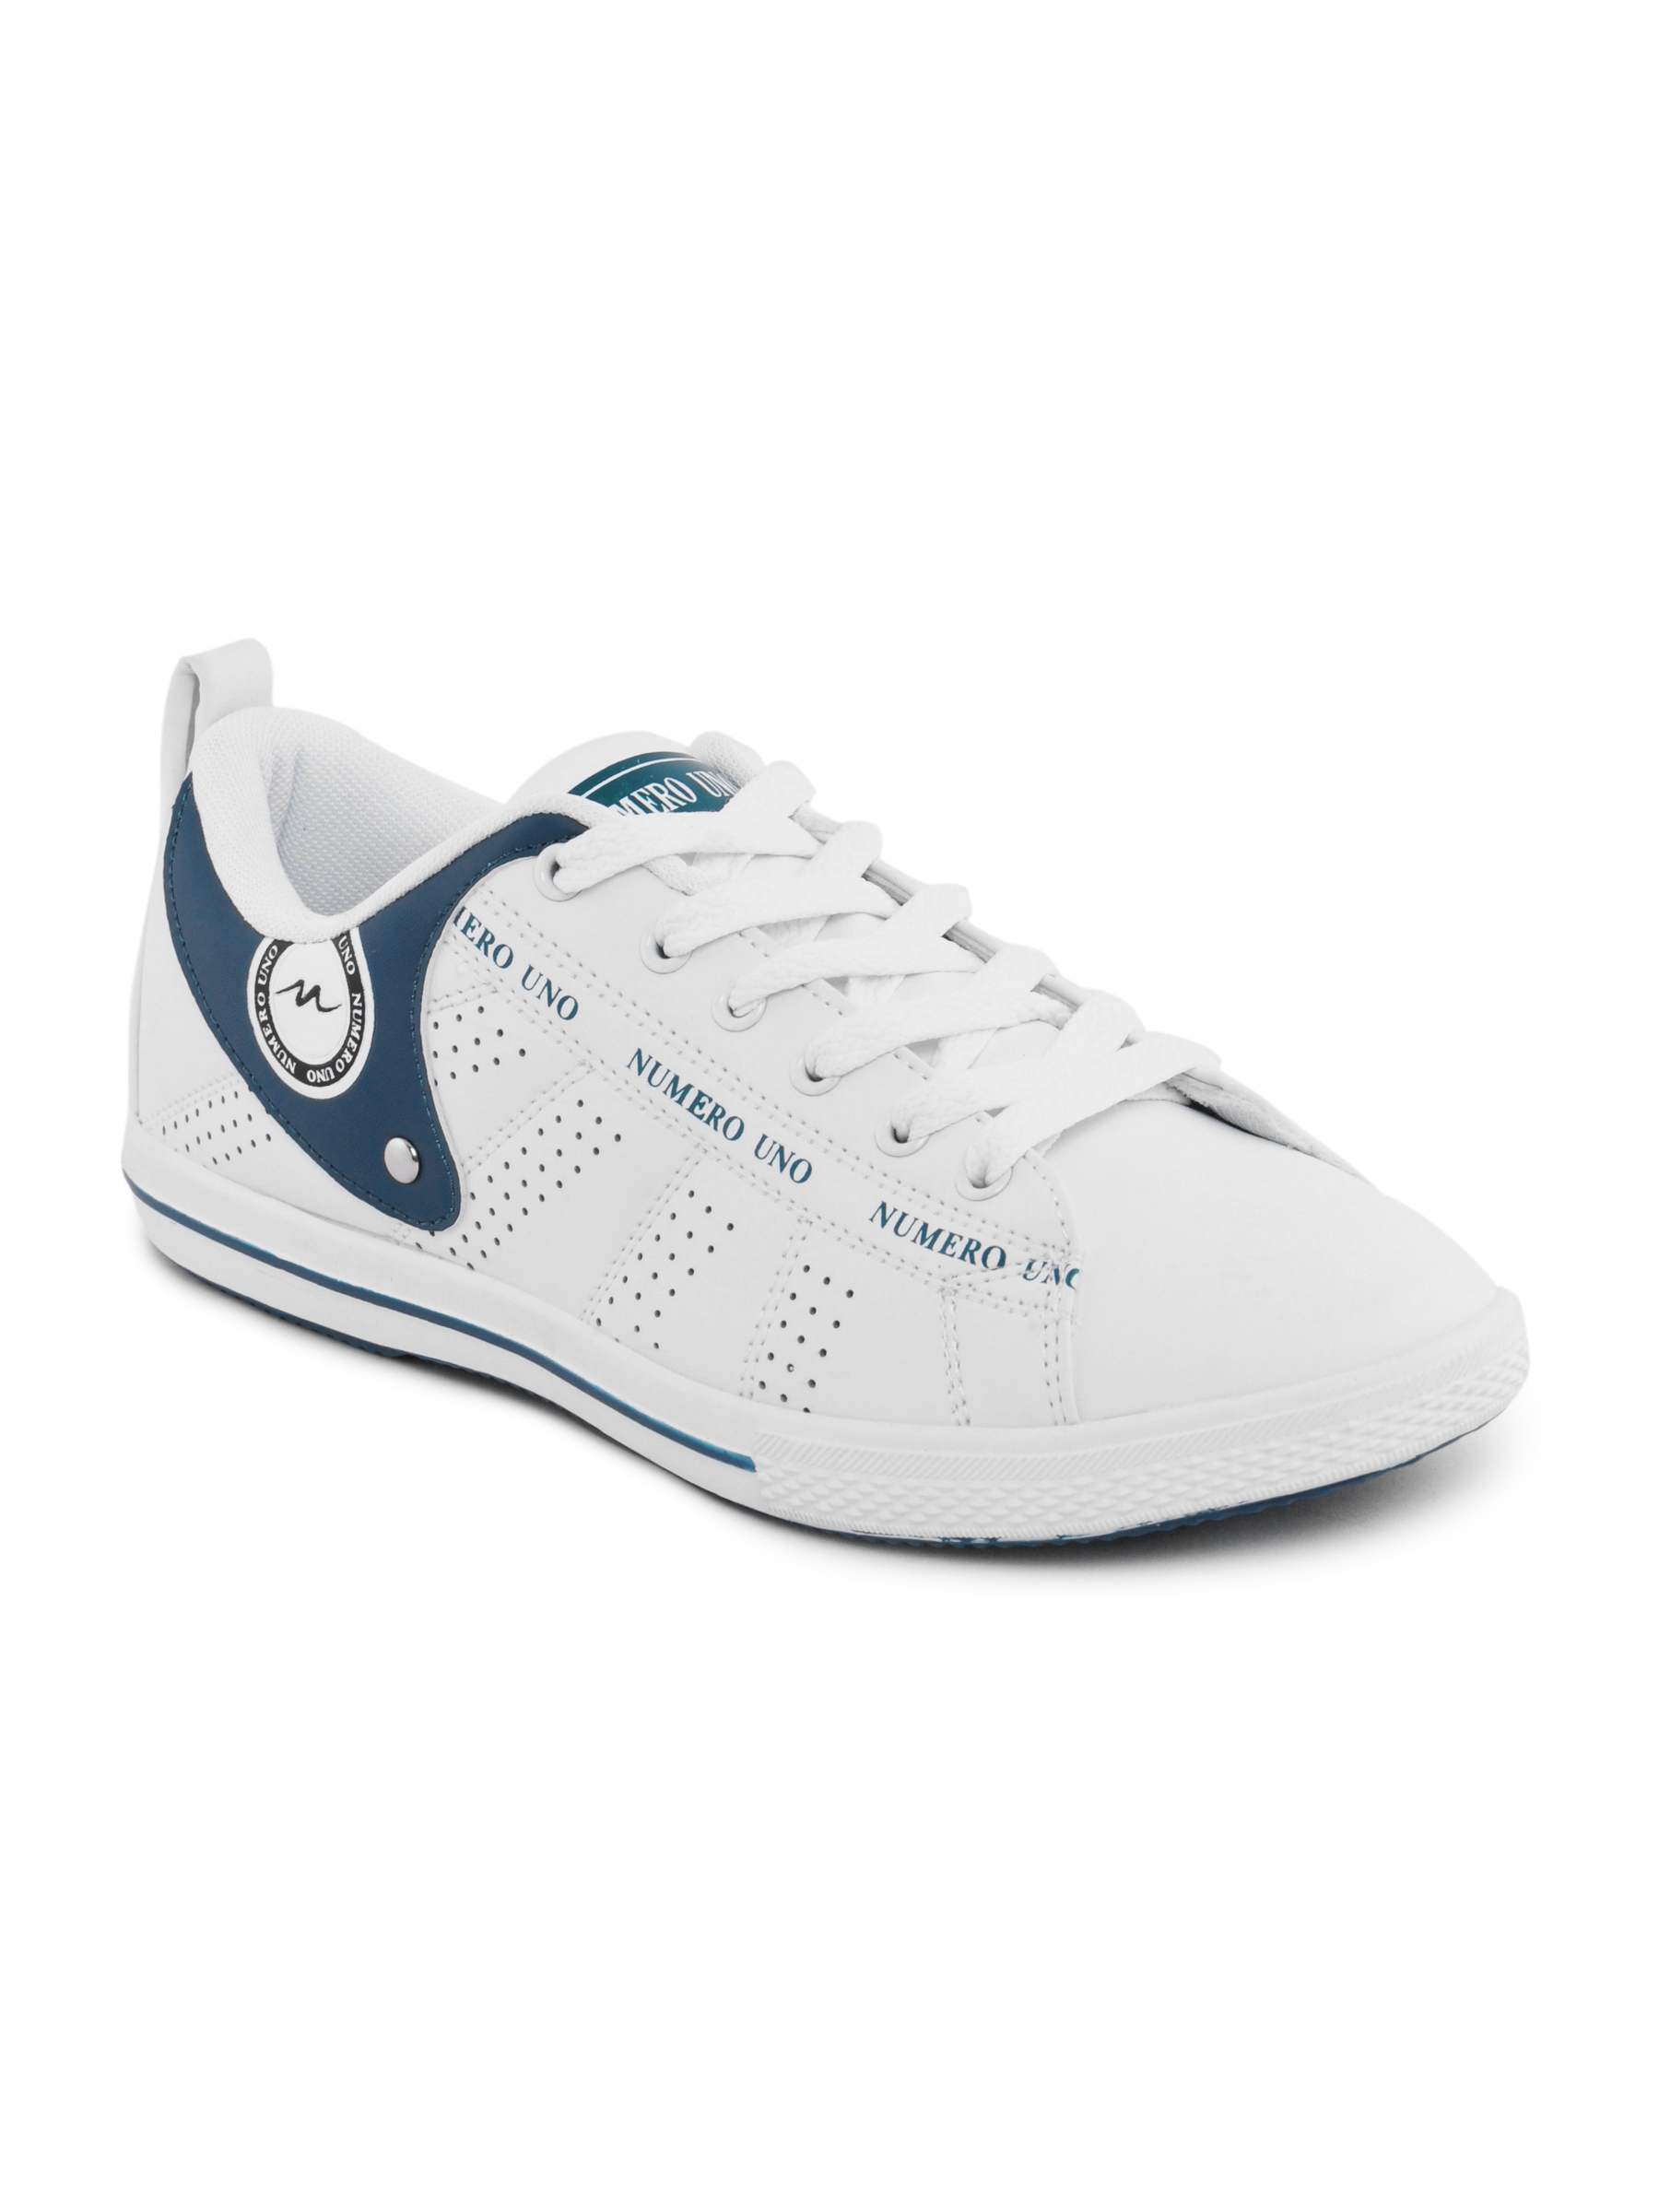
Numero Uno Men Casual White Shoes
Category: Footwear / Shoes / Casual Shoes
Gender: Men
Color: White
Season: Summer 2012
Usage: Casual